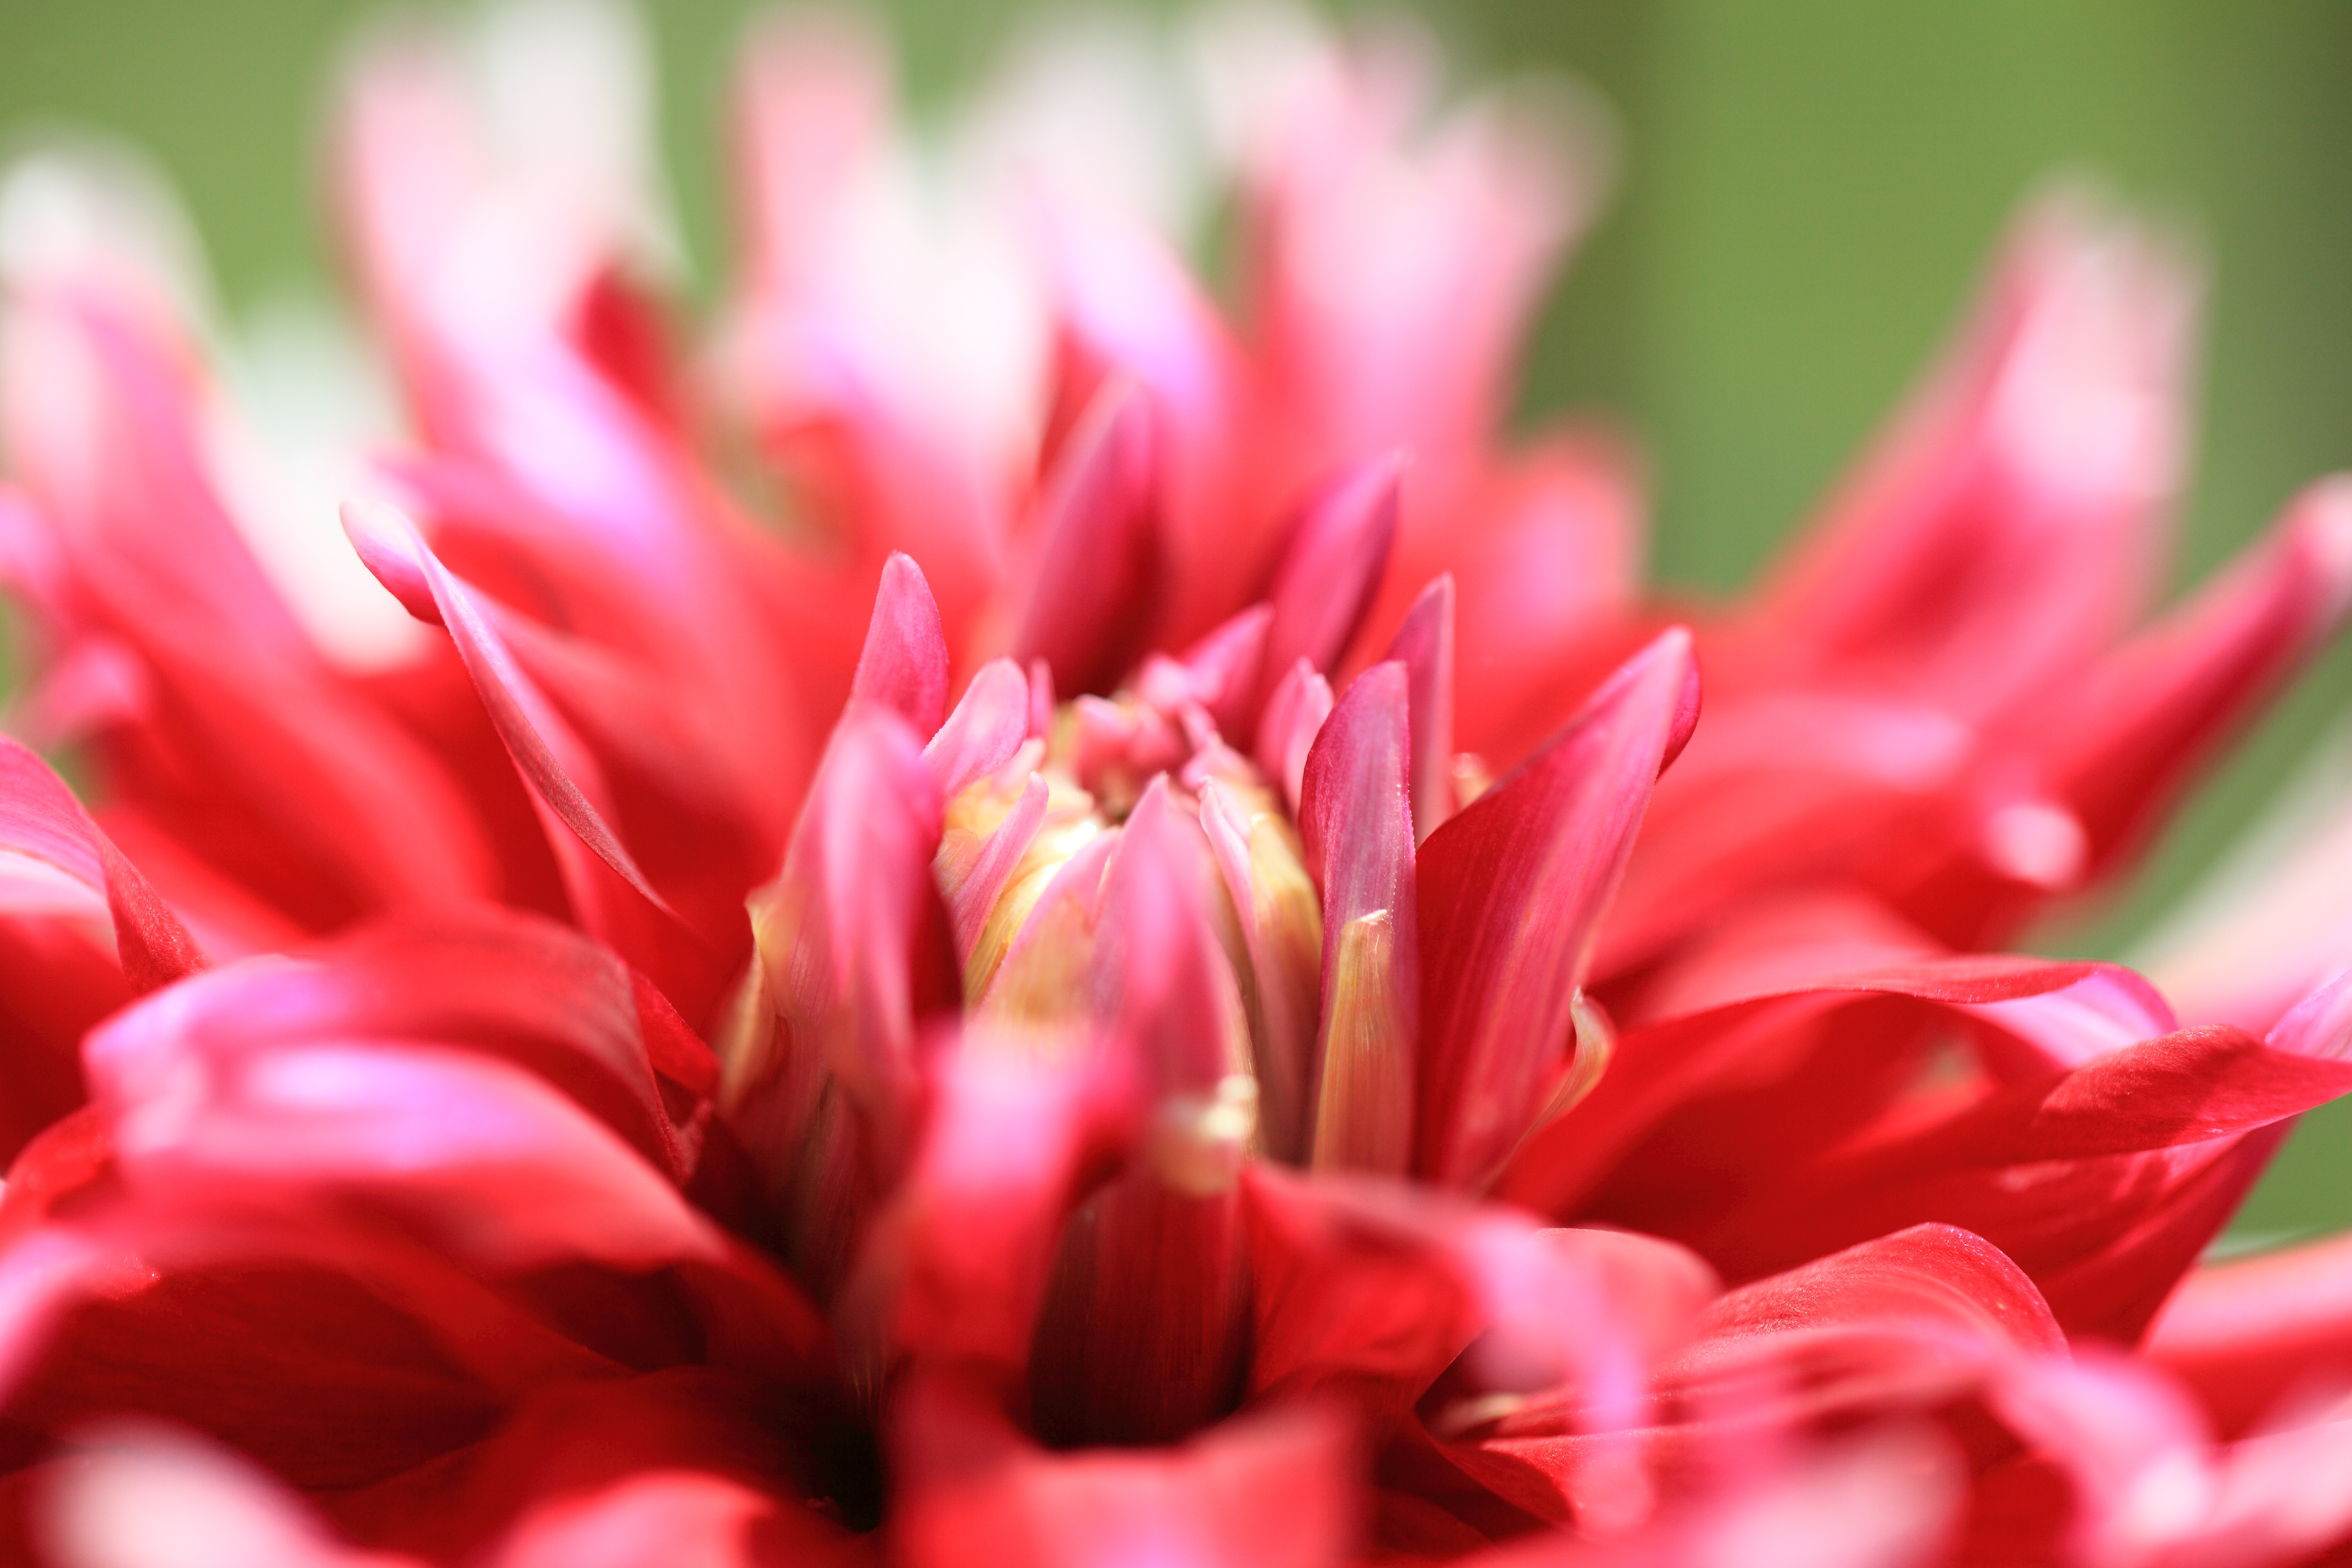
blossom, plant, photography, flower, petal, high, red, pink, flora, close up, 5d, hires, markii, hi, res, resolution, macro photography, flowering plant, daisy family, land plant